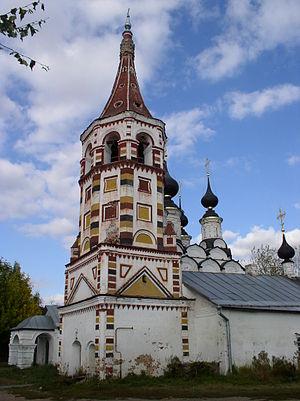
Souzdal est une ville de l'oblast de Vladimir, en Russie, et le centre administratif du raïon de Souzdal. Sa population s'élevait à 10 240 habitants en 2013.